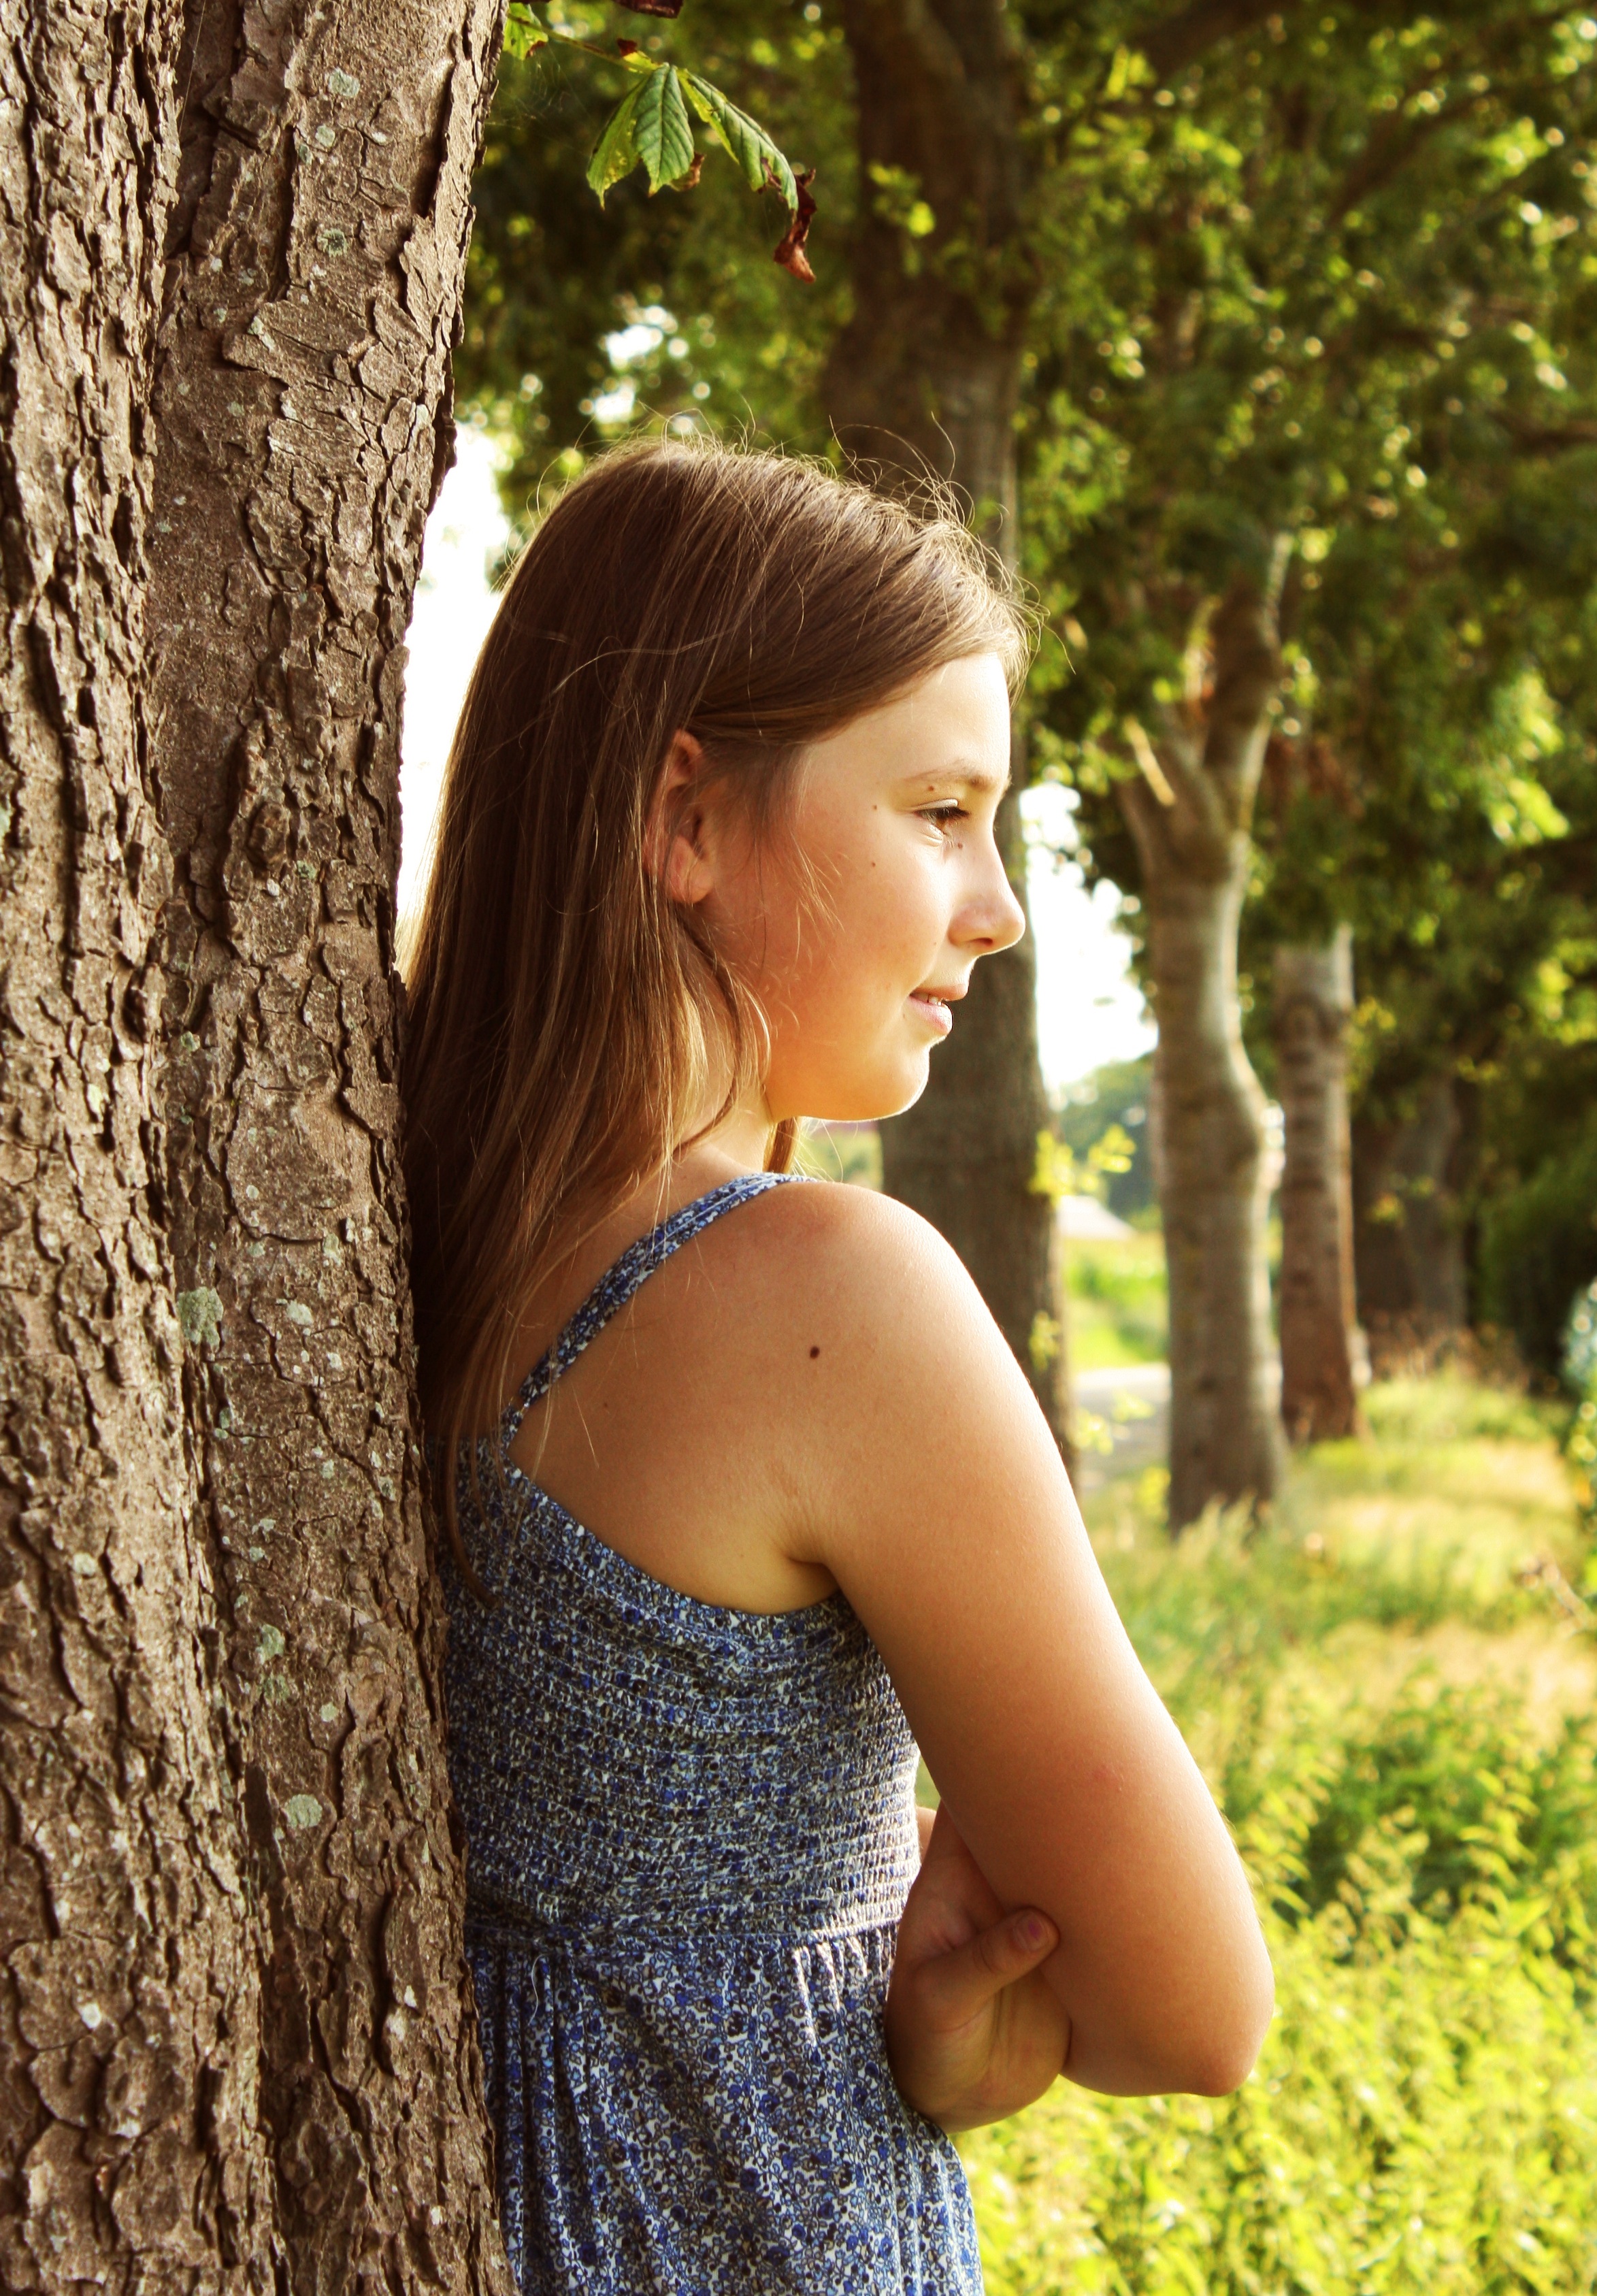
tree, nature, forest, grass, person, plant, girl, woman, hair, photography, sweet, sunlight, leaf, flower, summer, portrait, model, spring, green, pasture, autumn, child, fashion, lady, facial expression, season, hairstyle, smile, long hair, human body, face, dress, eye, photograph, beauty, out, interaction, abdomen, photo shoot, brown hair, portrait photography